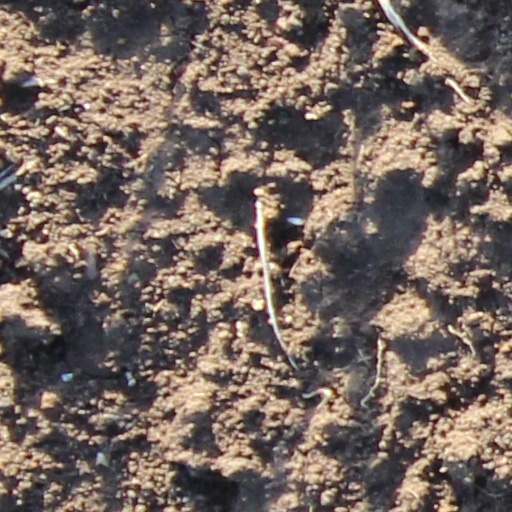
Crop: wheat